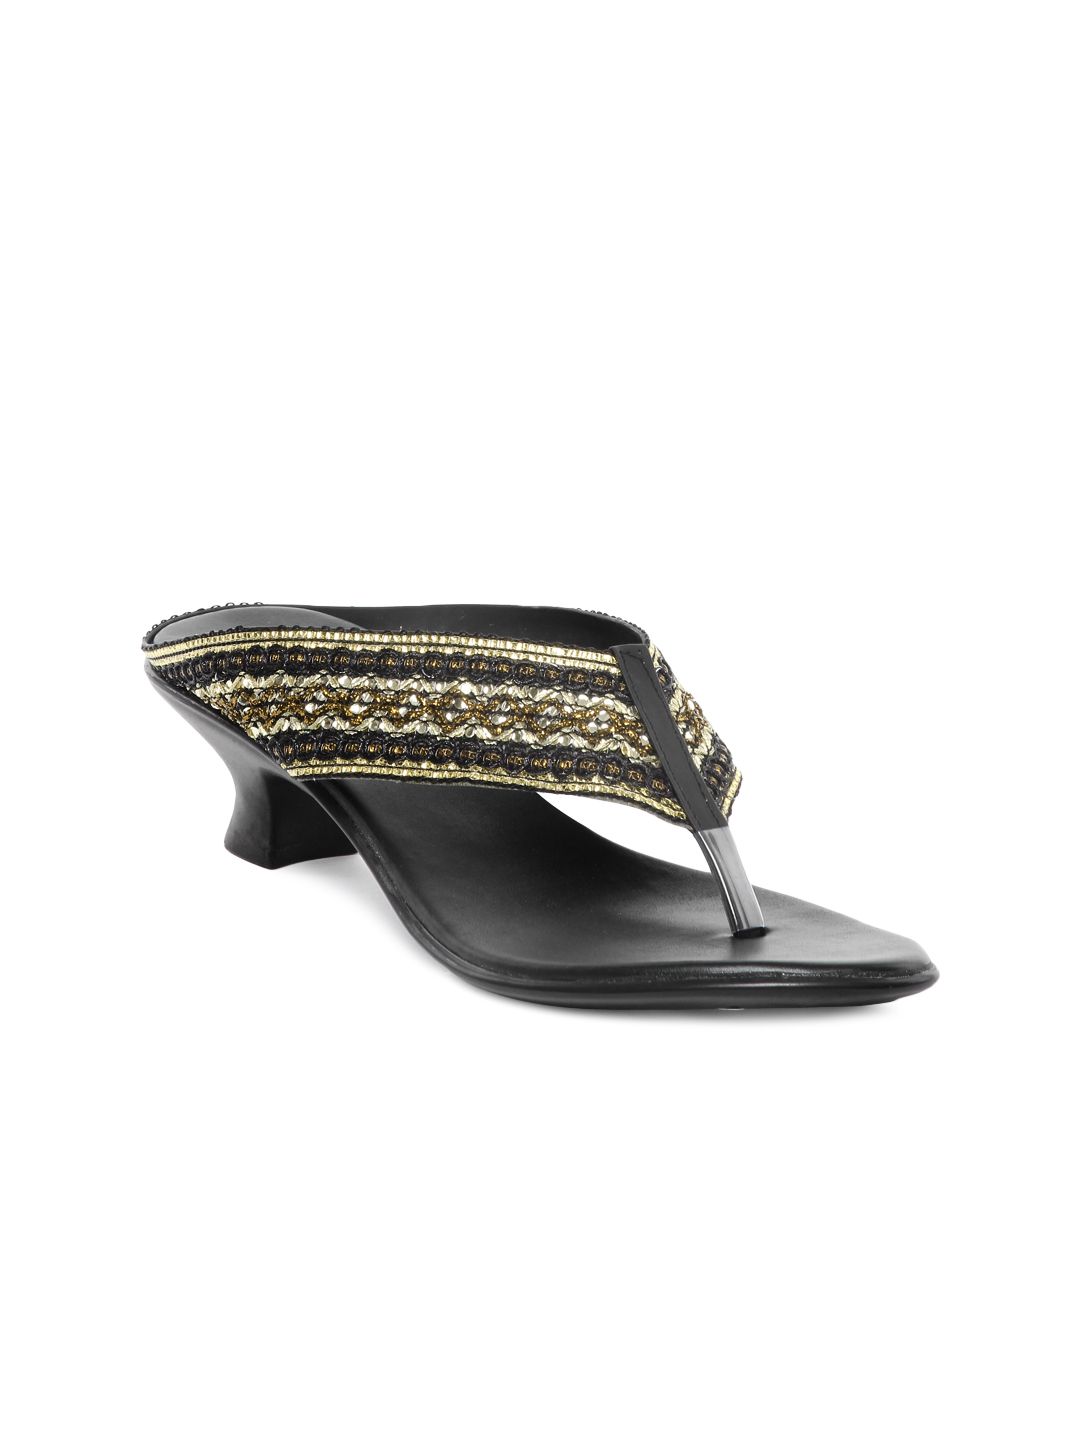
HM Women Black Heels
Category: Footwear / Shoes / Heels
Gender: Women
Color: Black
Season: Winter 2012
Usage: Casual